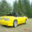
Label: automobile